2nd Aircraft Delivery Group

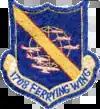
Patch with 1708th Ferrying Wing emblem

Shortly after the Air Force became an independent service, Air Materiel Command (AMC) established the 3075th Ferrying Squadron at Tinker Air Force Base, Oklahoma. The squadron was assigned directly to AMC. In 1949, it ferried the Enola Gay to the Smithsonian Institution.